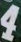
Number: 4